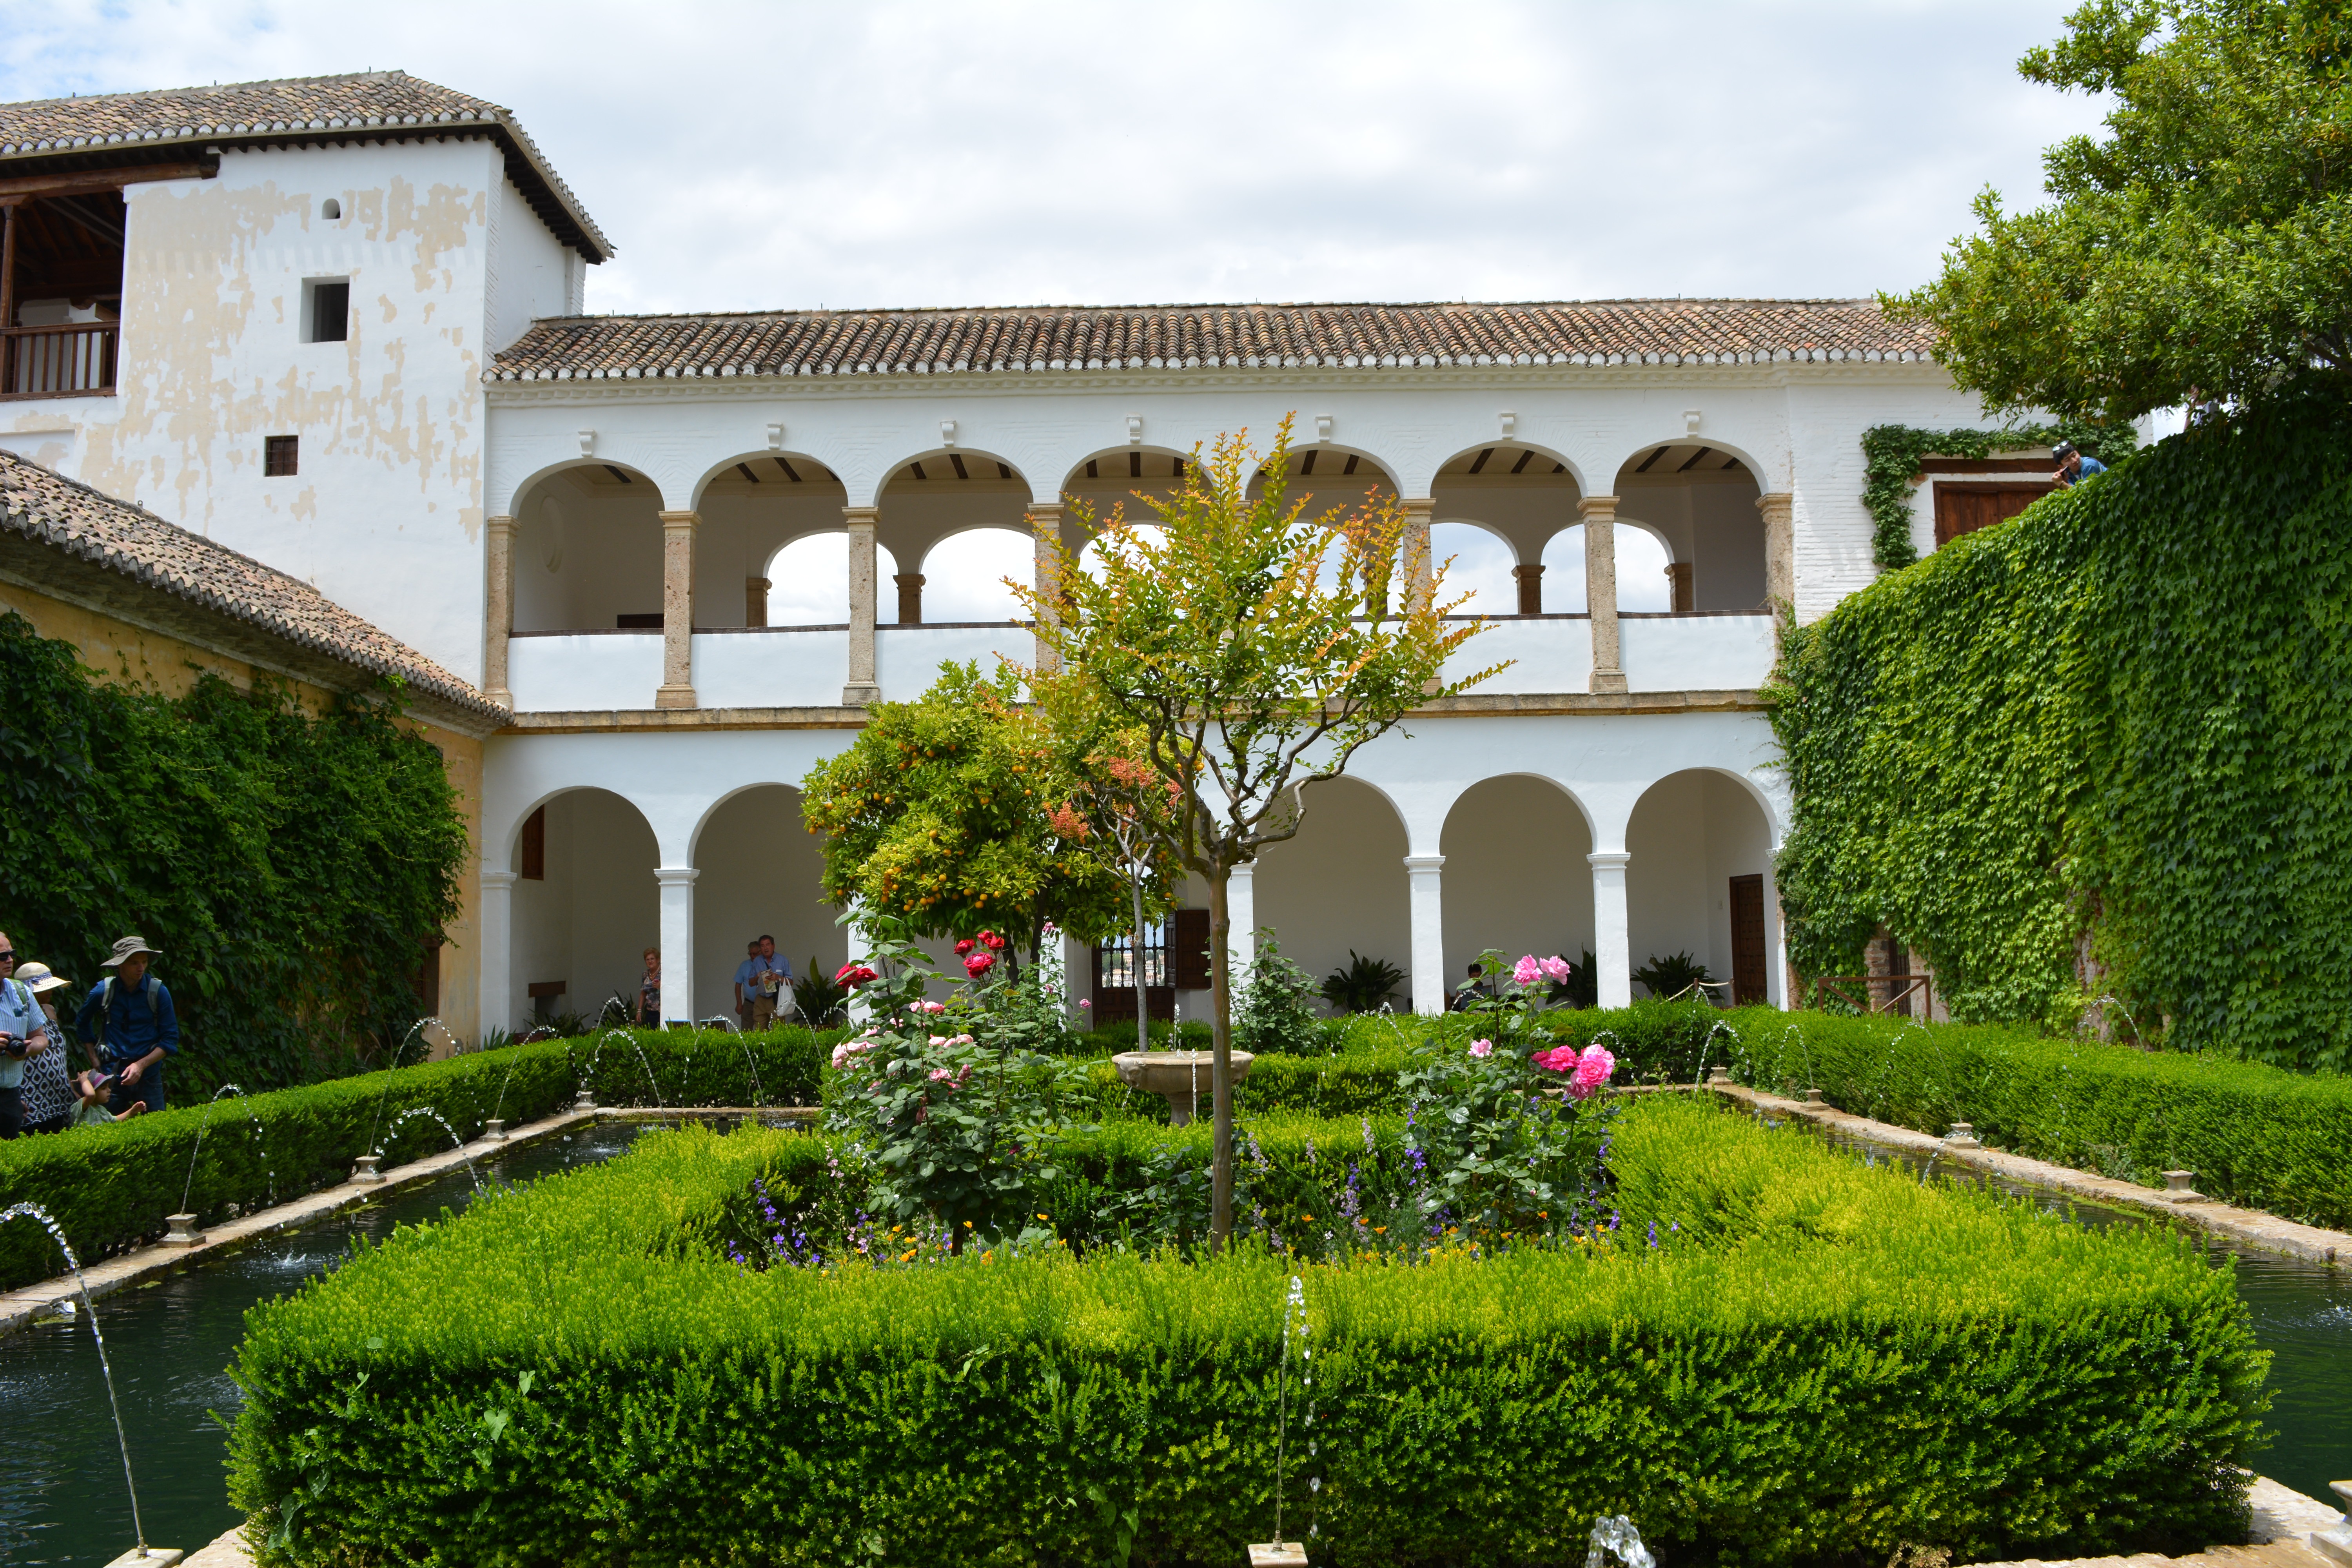
villa, mansion, building, chateau, palace, home, property, garden, tourism, courtyard, monastery, andalusia, estate, granada, hacienda, manor house, stately home, generalife, alhabra